Münster Cathedral

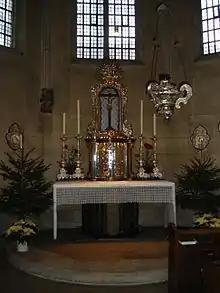
View into the Sakramentskapelle

The "Paradise" (F, German: "Paradies") is a two-story forehall or narthex (originally three stories) on the south side of the west transept. It measures 5.83 metres from north to south and 14.92 metres from east to west. On account of the remains of masonry in the transept it is assumed that the narthex of the Ottonian cathedral was in the same location.